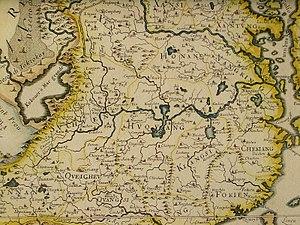
La province du Huguang est une ancienne province de Chine correspondant aux actuelles provinces du Hubei et du Hunan réunies, avant leur séparation. Elle est également surnommée Lianghu.